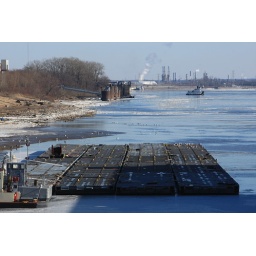
Looking down river from Melvin Price Locks and Dam. The little white spots in the middle ground are gulls.